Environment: real
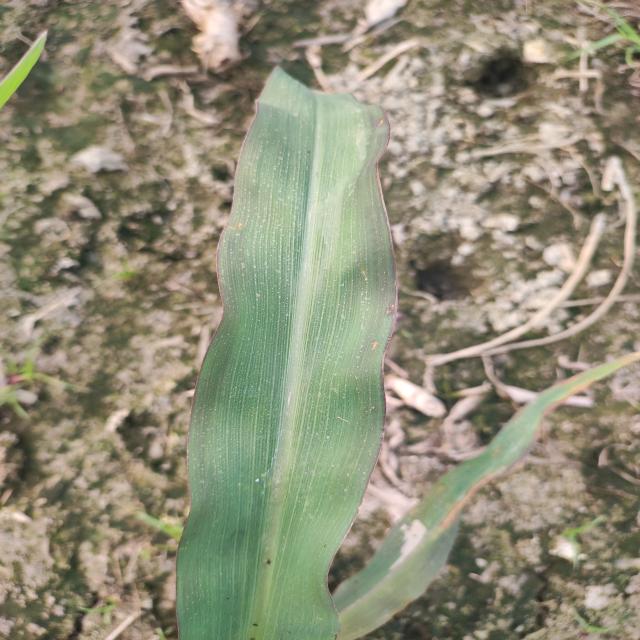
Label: phosphorus_deficiency